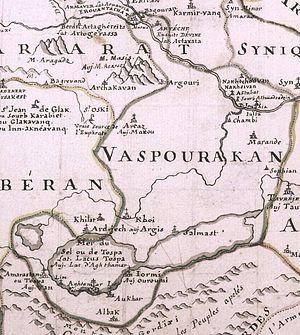
L'Arménie majeure dressée sur les auteurs arméniens et divisée en 16 grandes provinces.